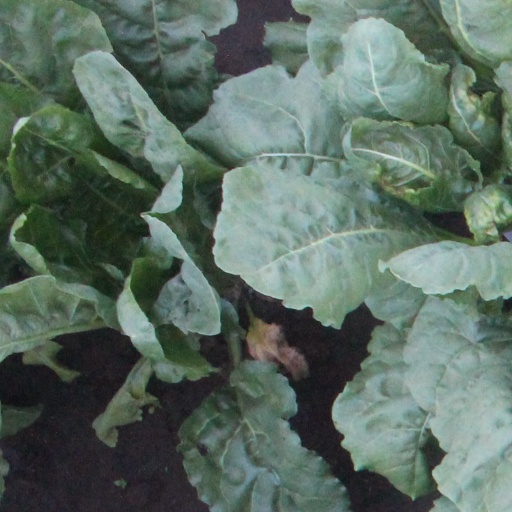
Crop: sugar beet